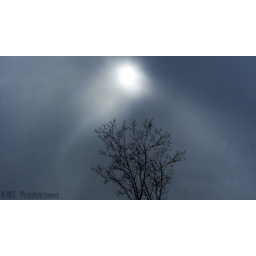
A tree with the Sun peering through the clouds over it.